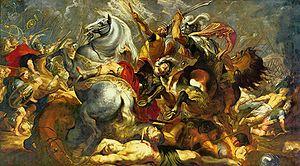
L'Histoire de Decius Mus est une série de peintures réalisées par Rubens entre 1616 et 1618. Ces peintures ont été utilisées comme cartons pour la réalisation de tapisseries, tissées par les lissiers bruxellois Jan Raes et Frans Sweerts.